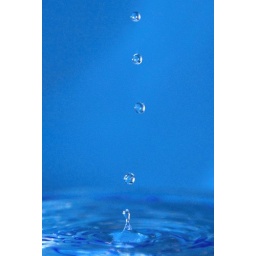
drops...seeds of a sea. glass vase in blue based light box with natural light to right